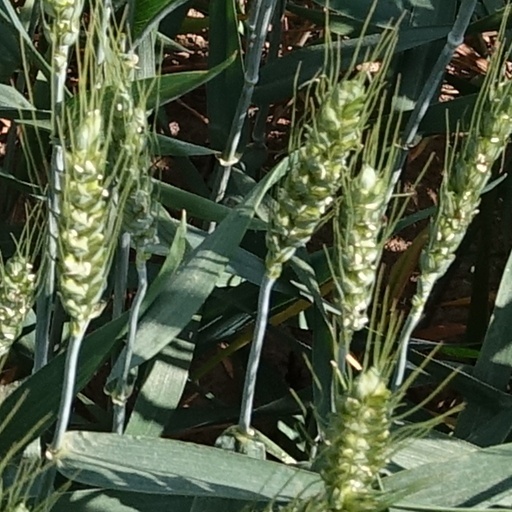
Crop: wheat